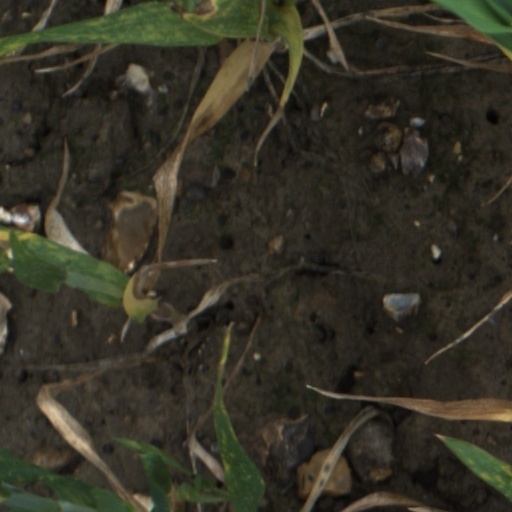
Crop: wheat